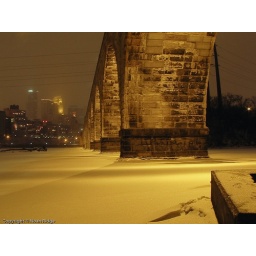
the stone arch bridge in minneapolis